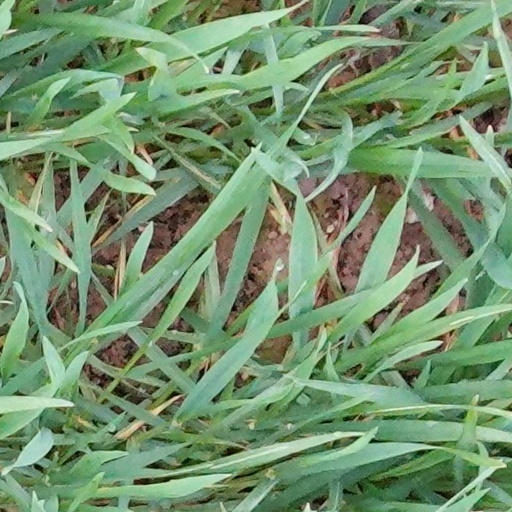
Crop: wheat